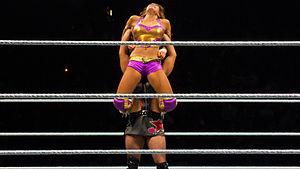
Elizabeth Kocianski, née le 24 novembre 1980 à Elmira dans l'État de New York, est une catcheuse américaine, plus connue sous son nom de Beth Phoenix.